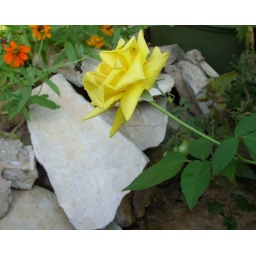
'Nacogdoches' rose (a/k/a 'Grandma's Yellow Rose') hangs over rocks